Calshot Lifeboat Station

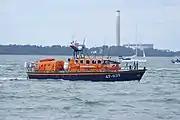
The "Alexander Coutanche" (ON 1157) - service 21 January 2010 to 2012

Arun-class lifeboats were withdrawn from service in 2007. The "Mabel Williams" was replaced by the "Sarah Emily Harrop" (ON 1155), which was moved to the relief fleet in January 2010 and replaced by the Tyne-class "Alexander Coutanche" (ON 1157).